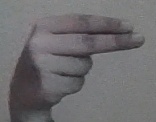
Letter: ain